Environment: real
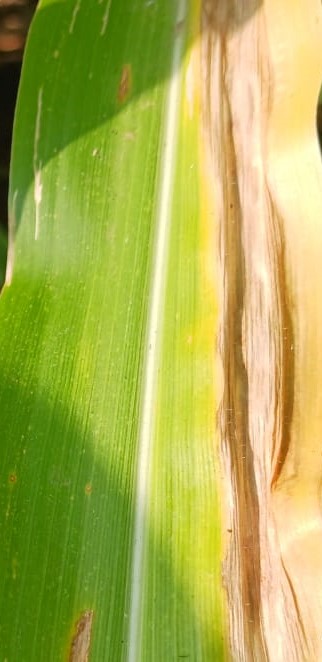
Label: nitrogen_deficiency